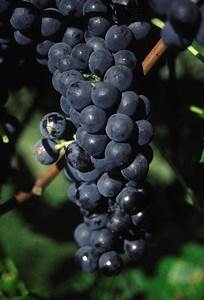
Label: grape